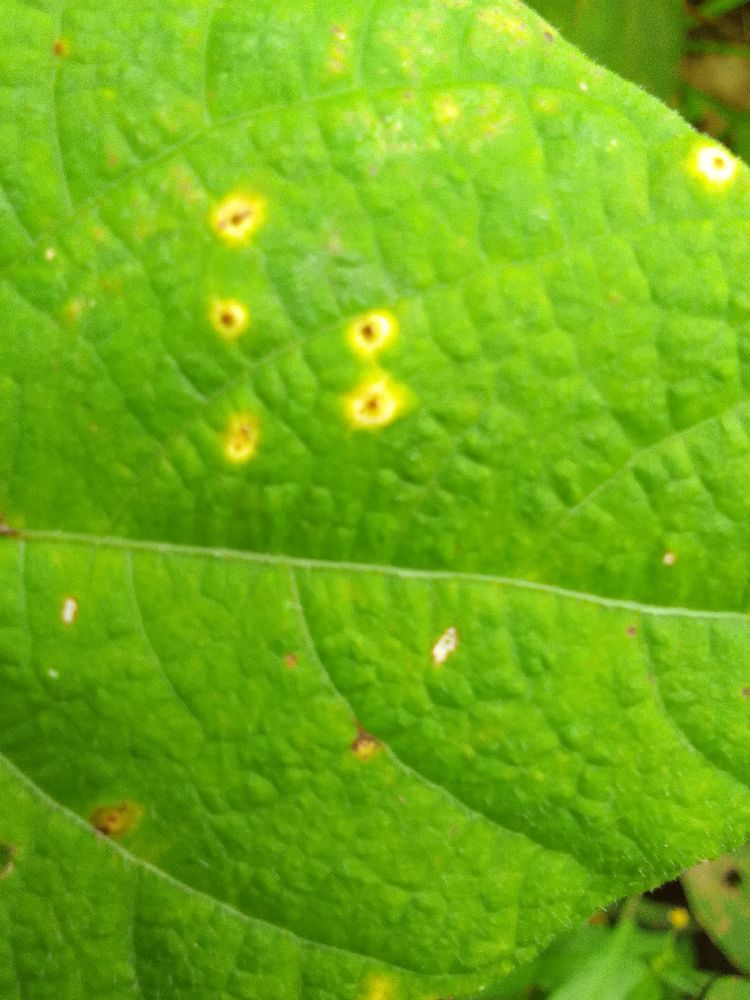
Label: rust